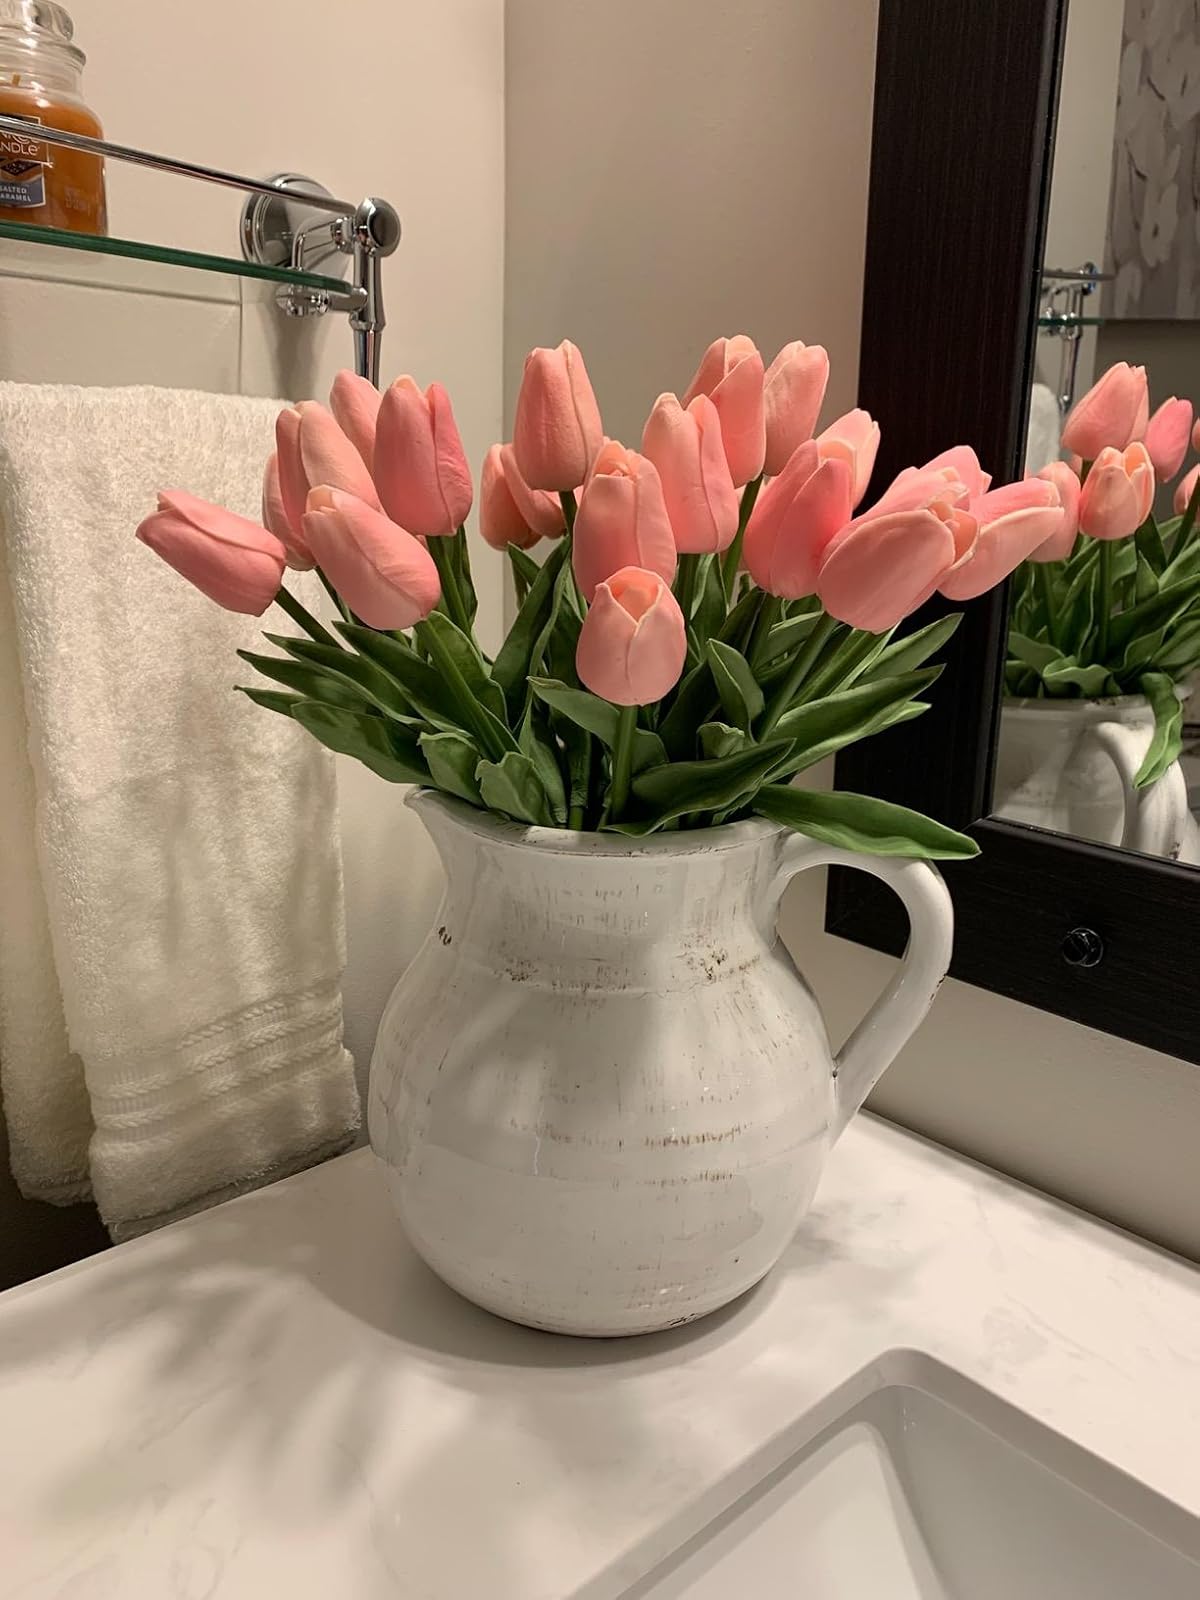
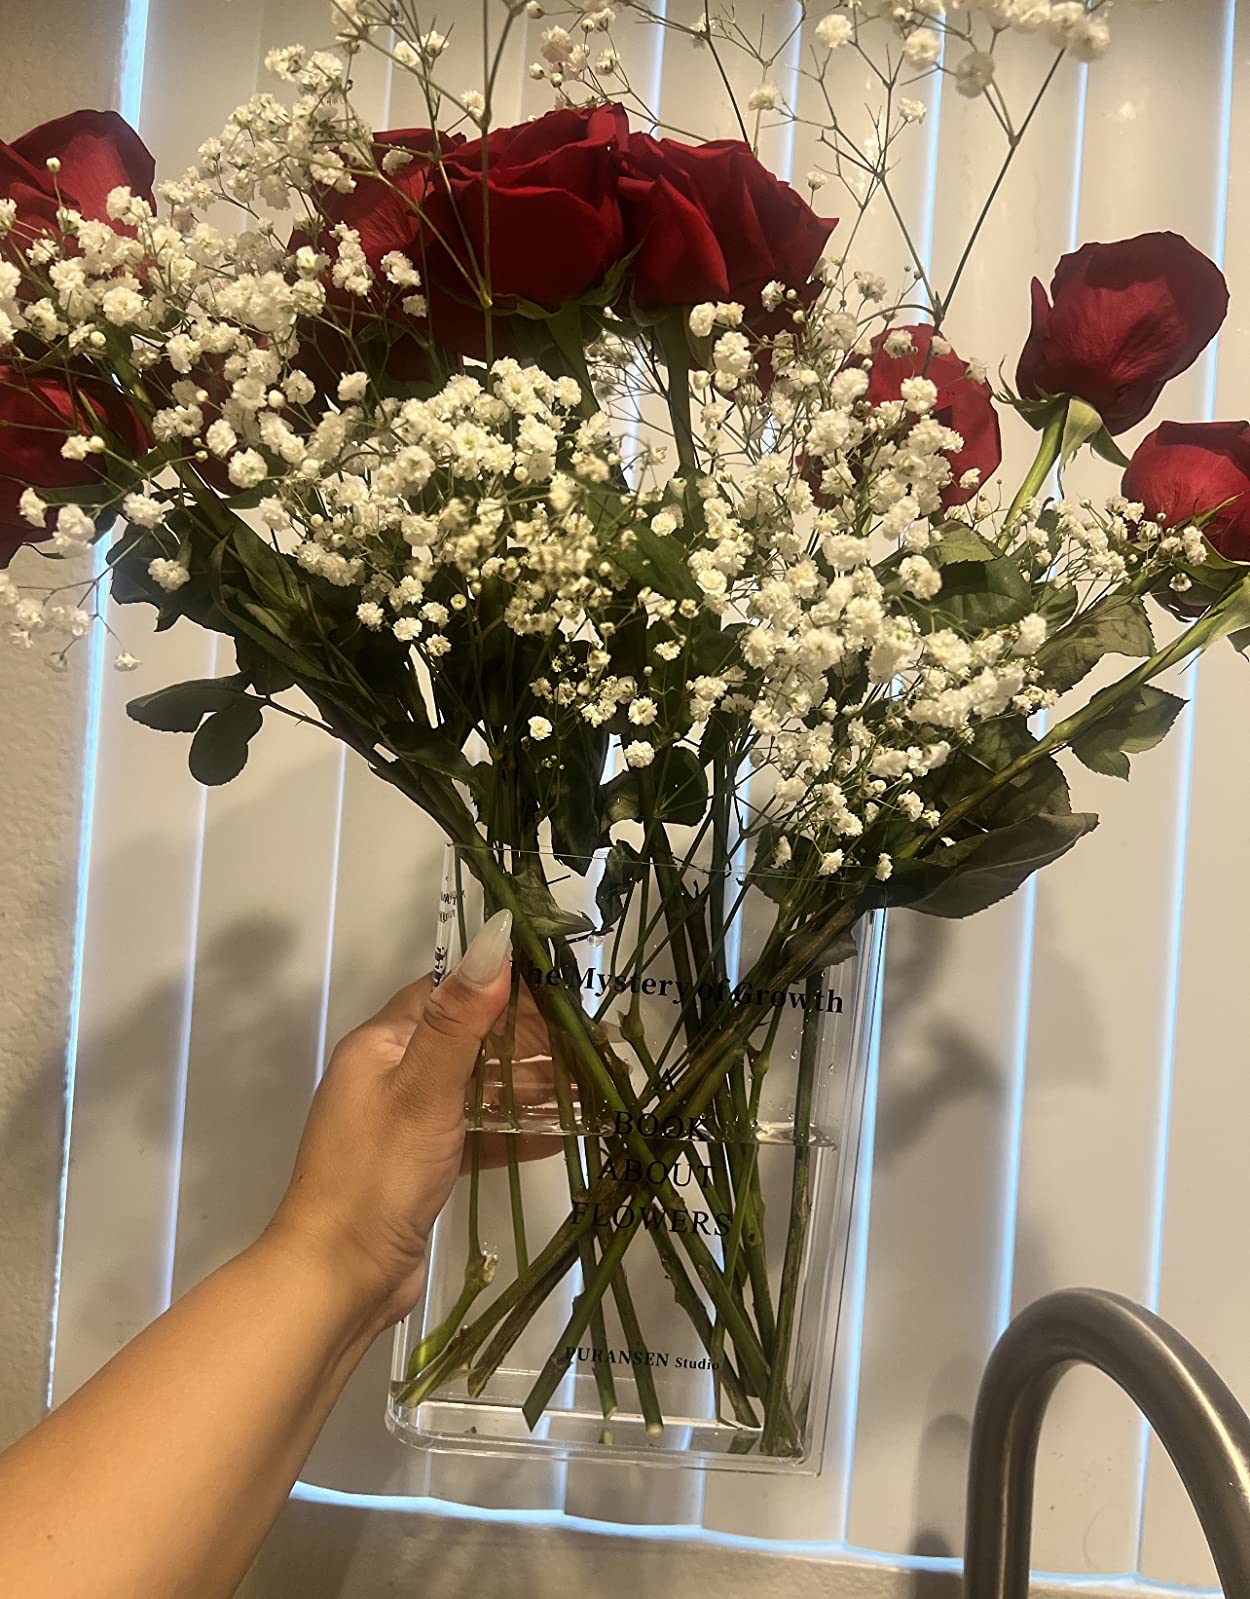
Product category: vase
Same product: no